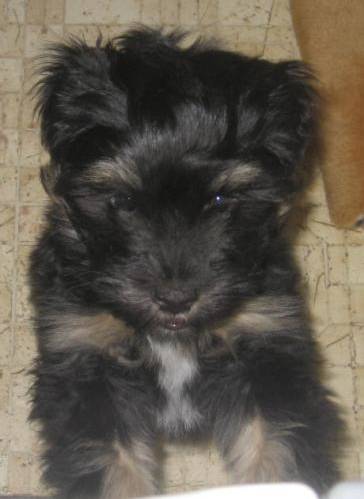
Label: dog